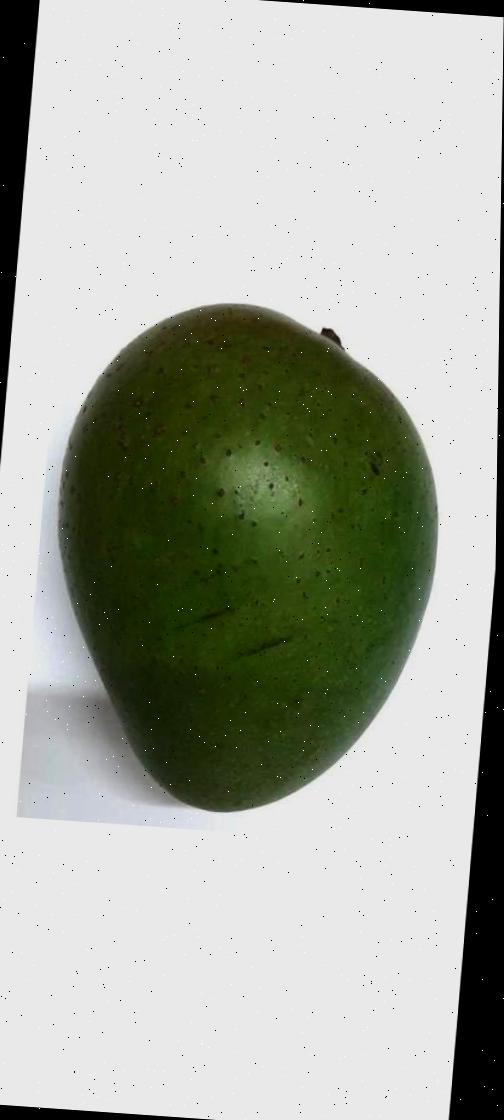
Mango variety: Ashshina Zhinuk